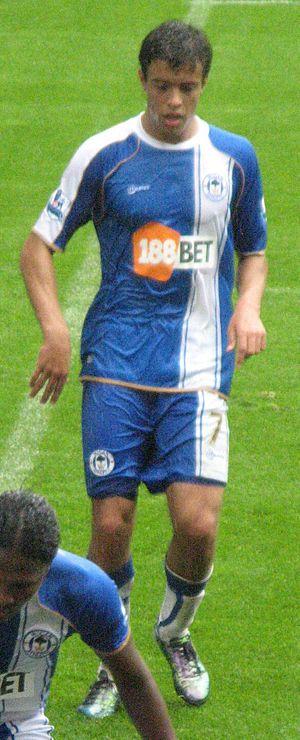
Franco Di Santo, né le 7 avril 1989, à Mendoza, est un footballeur argentin. Il joue actuellement au poste d'attaquant.